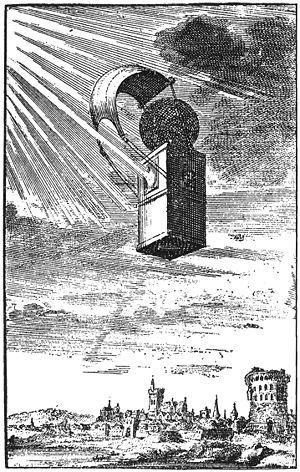
Savinien de Cyrano, dit de Bergerac, est un écrivain français, né à Paris, rue des Deux-Portes, baptisé le 6 mars 1619 en l'église Saint-Sauveur et mort à Sannois le 28 juillet 1655.
La science-fiction est un genre narratif, principalement littéraire, cinématographique et vidéo-ludique. Comme son nom l'indique, elle consiste à raconter des fictions reposant sur des progrès scientifiques et techniques obtenus dans un futur plus ou moins lointain, parfois dans un passé fictif ou dans un univers parallèle au nôtre, ou des progrès physiquement impossibles, du moins en l'état actuel de nos connaissances. Elle met ainsi en œuvre les thèmes devenus classiques du voyage dans le temps, du voyage interplanétaire ou interstellaire, de la colonisation de l'espace, de la rencontre avec des extra-terrestres, de la confrontation entre l'espèce humaine et ses créations, notamment les robots et les clones, ou de la catastrophe apocalyptique planétaire.